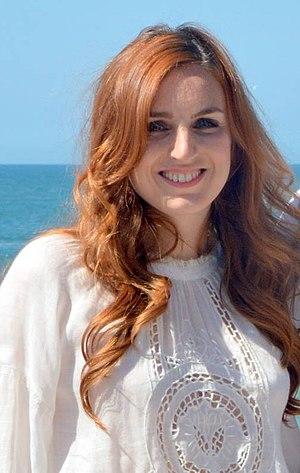
Alison Wheeler au festival de Cabourg
Alison Wheeler, née le 22 juillet 1986 à Enghien-les-Bains, est une humoriste et comédienne française.
Le Grand Journal est une émission de télévision française de divertissement et d'actualité diffusée du 30 août 2004 au 3 mars 2017 sur la chaine Canal+.